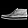
Label: Sneaker